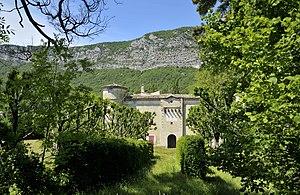
maison forte a Saou
Saou est une commune française située dans le département de la Drôme en région Auvergne-Rhône-Alpes.